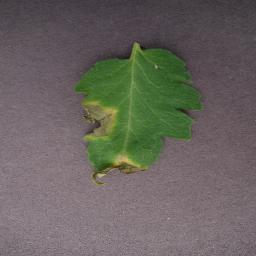
Label: Tomato___Late_blight